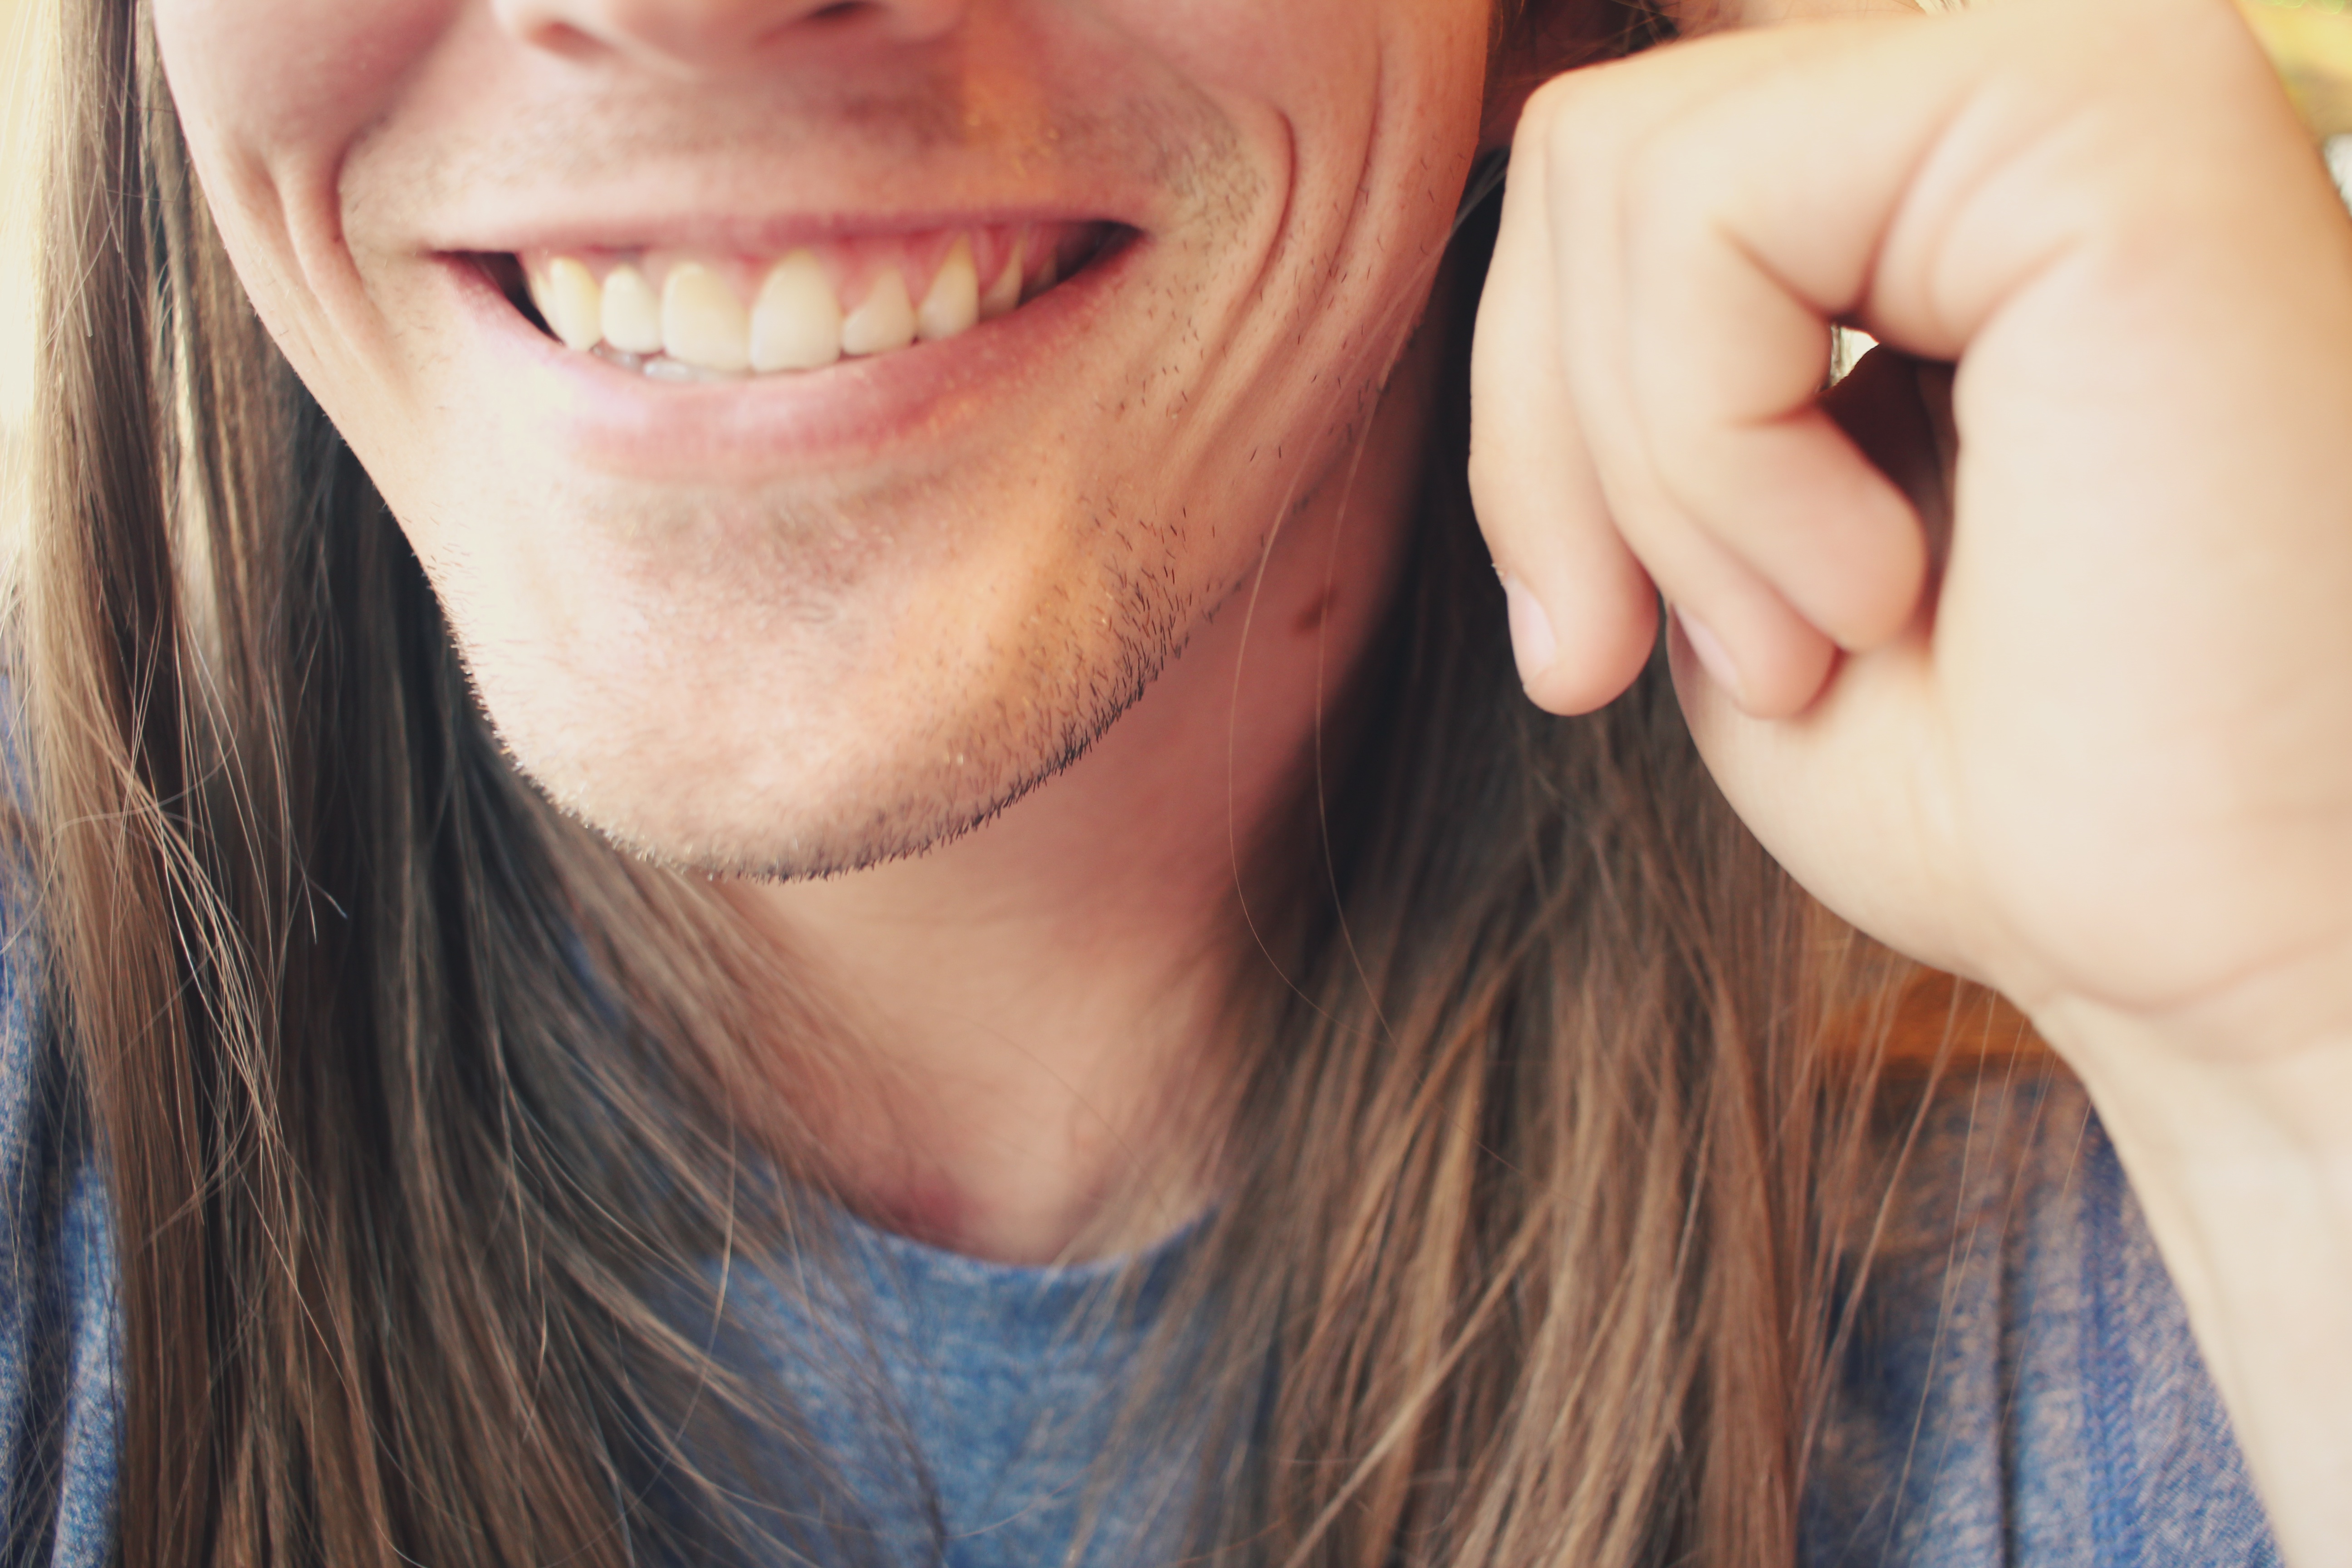
hand, person, girl, hair, photography, portrait, model, finger, blue, ear, facial expression, lip, hairstyle, smile, mouth, long hair, close up, human body, face, nose, eye, glasses, selfie, head, skin, beauty, blond, organ, emotion, interaction, brown hair, sense, portrait photography, human action